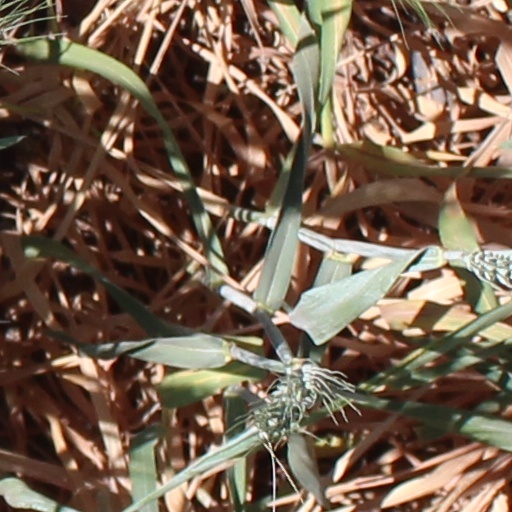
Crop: wheat